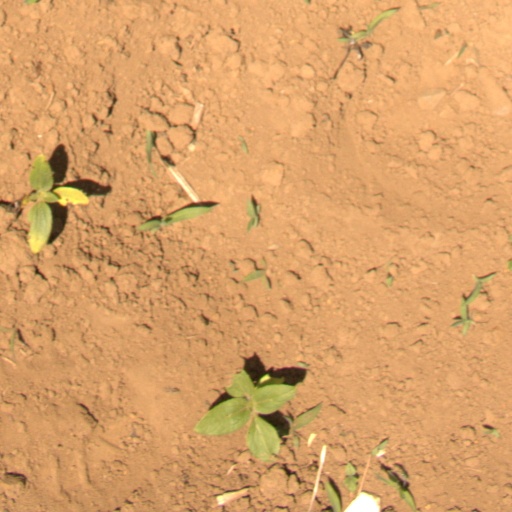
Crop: Jerusalem artichoke